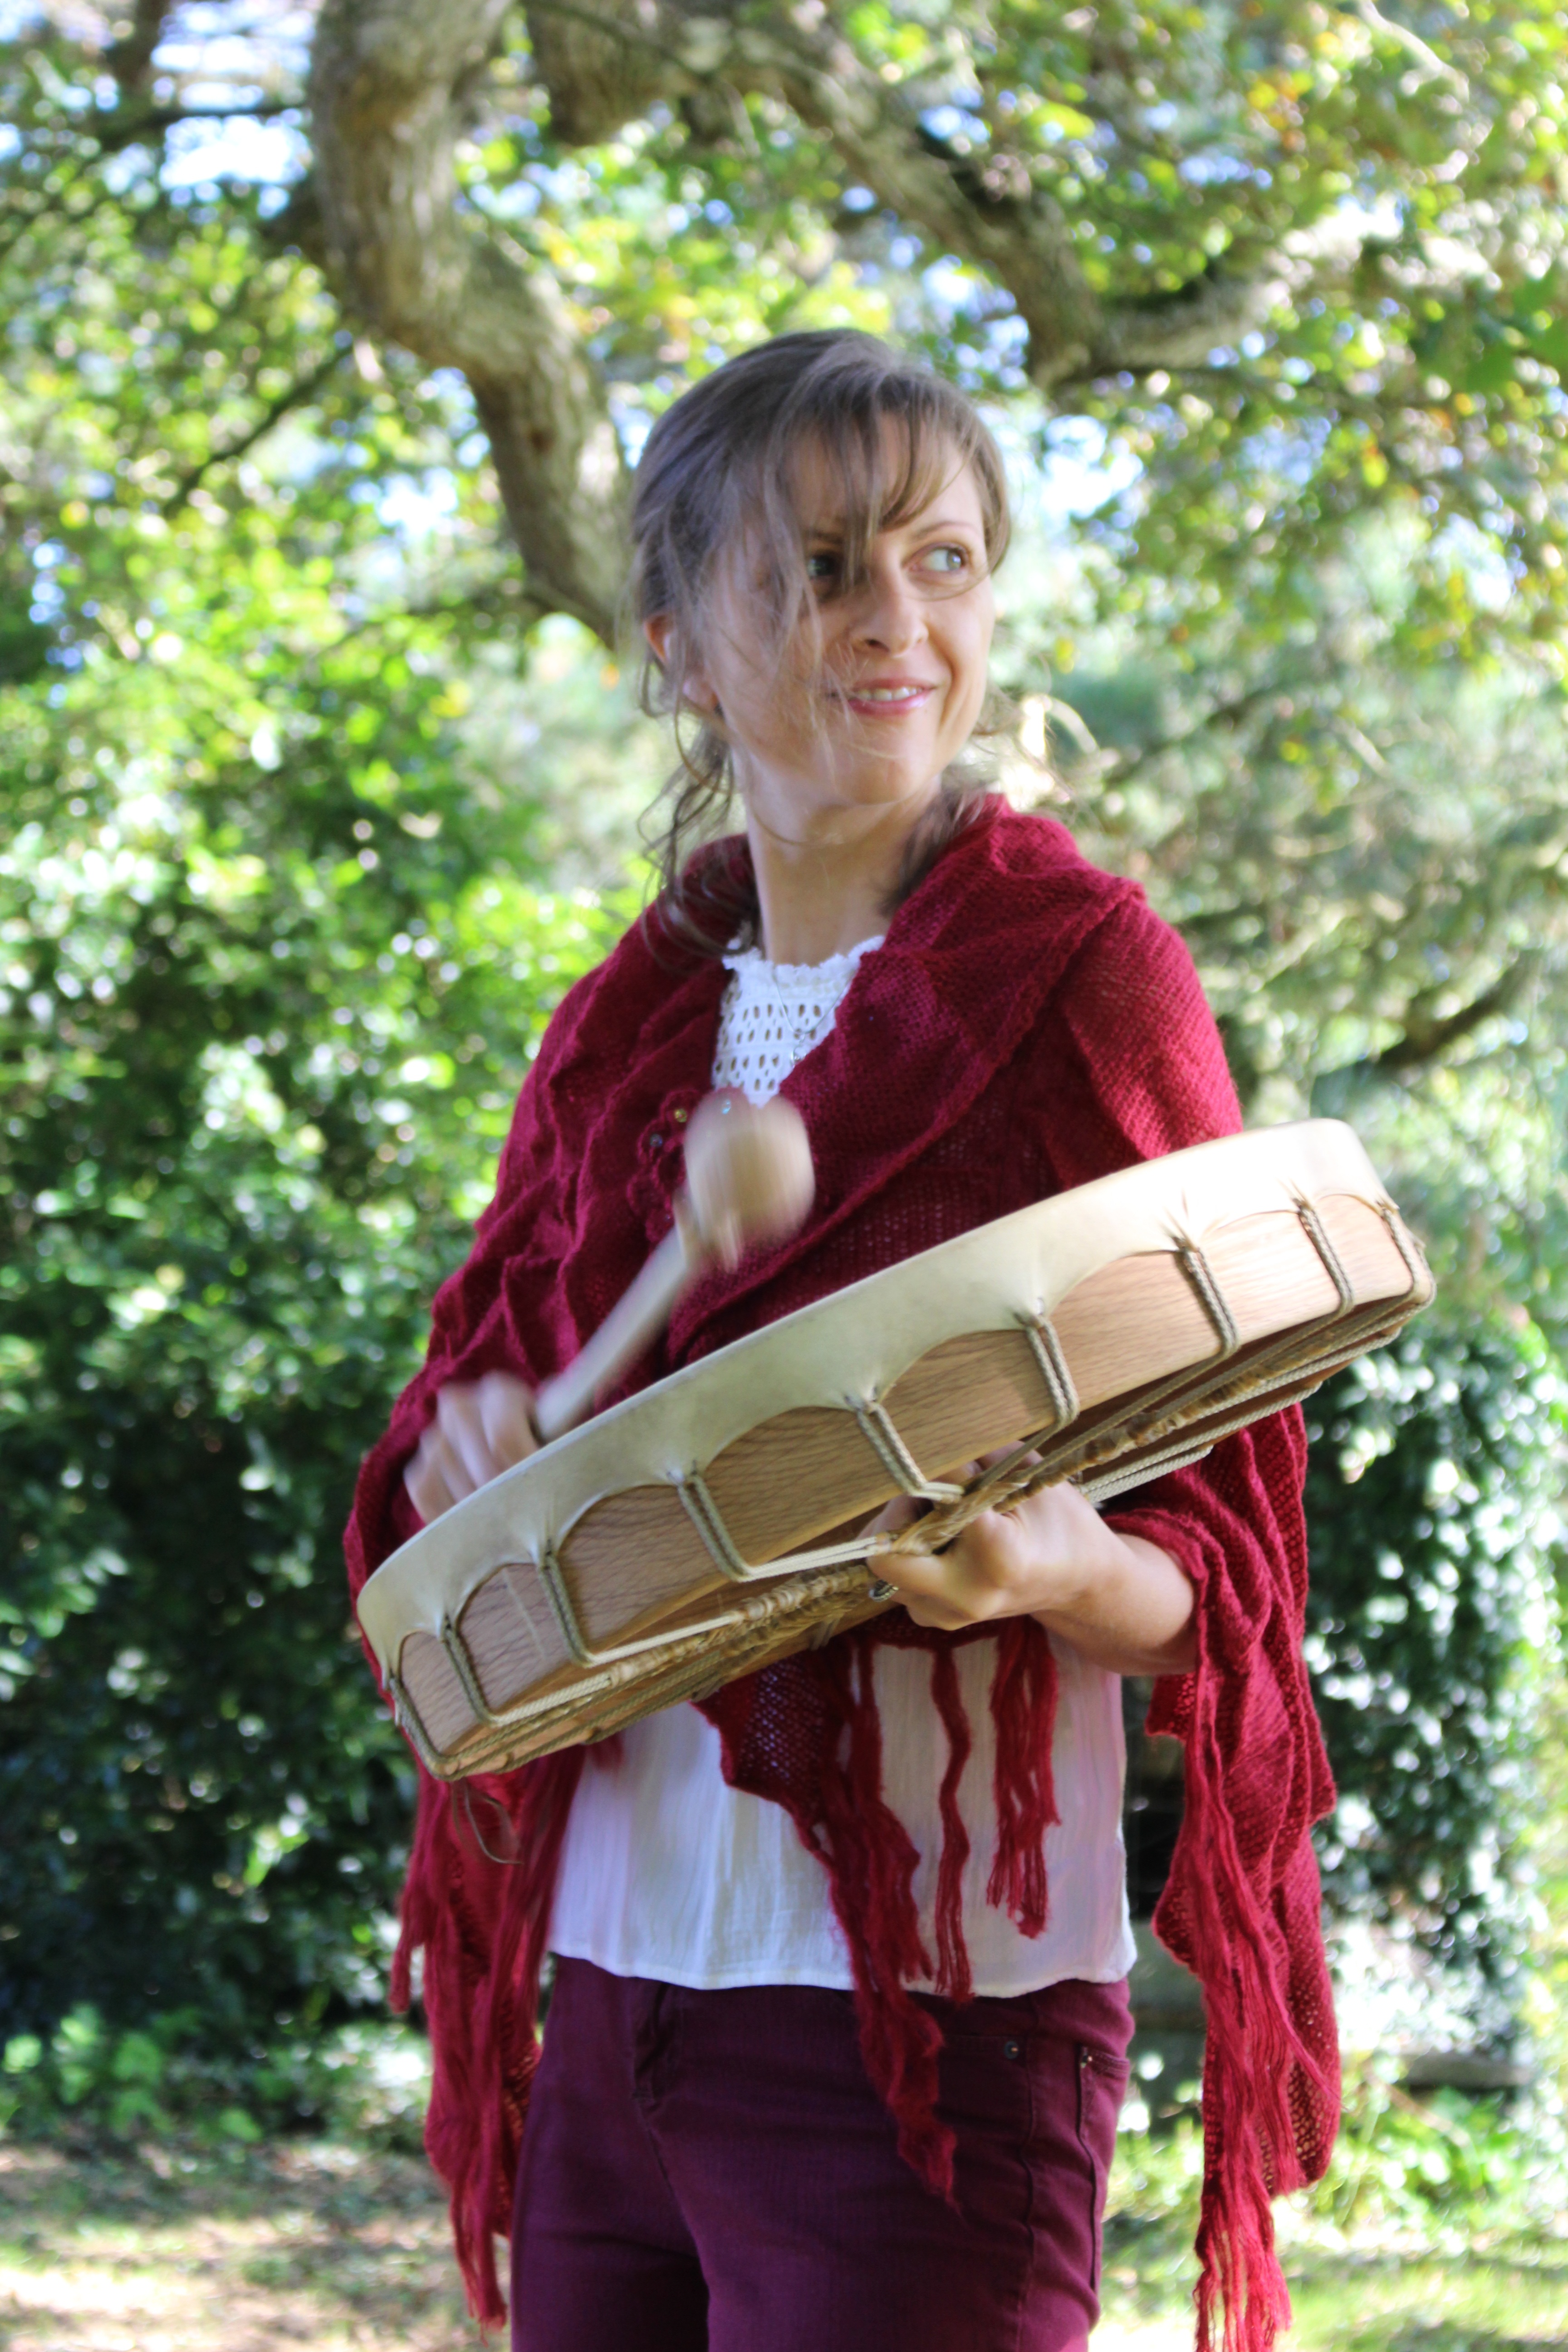
nature, music, people, woman, red, child, clothing, drum, oak, costume